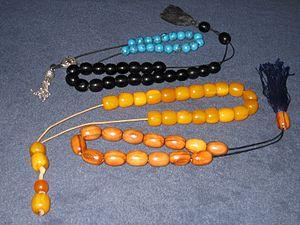
Le komboloï est un objet ressemblant à un petit chapelet mais sans rapport à la religion, et ne servant pas à prier mais à se détendre ou s'occuper les mains.